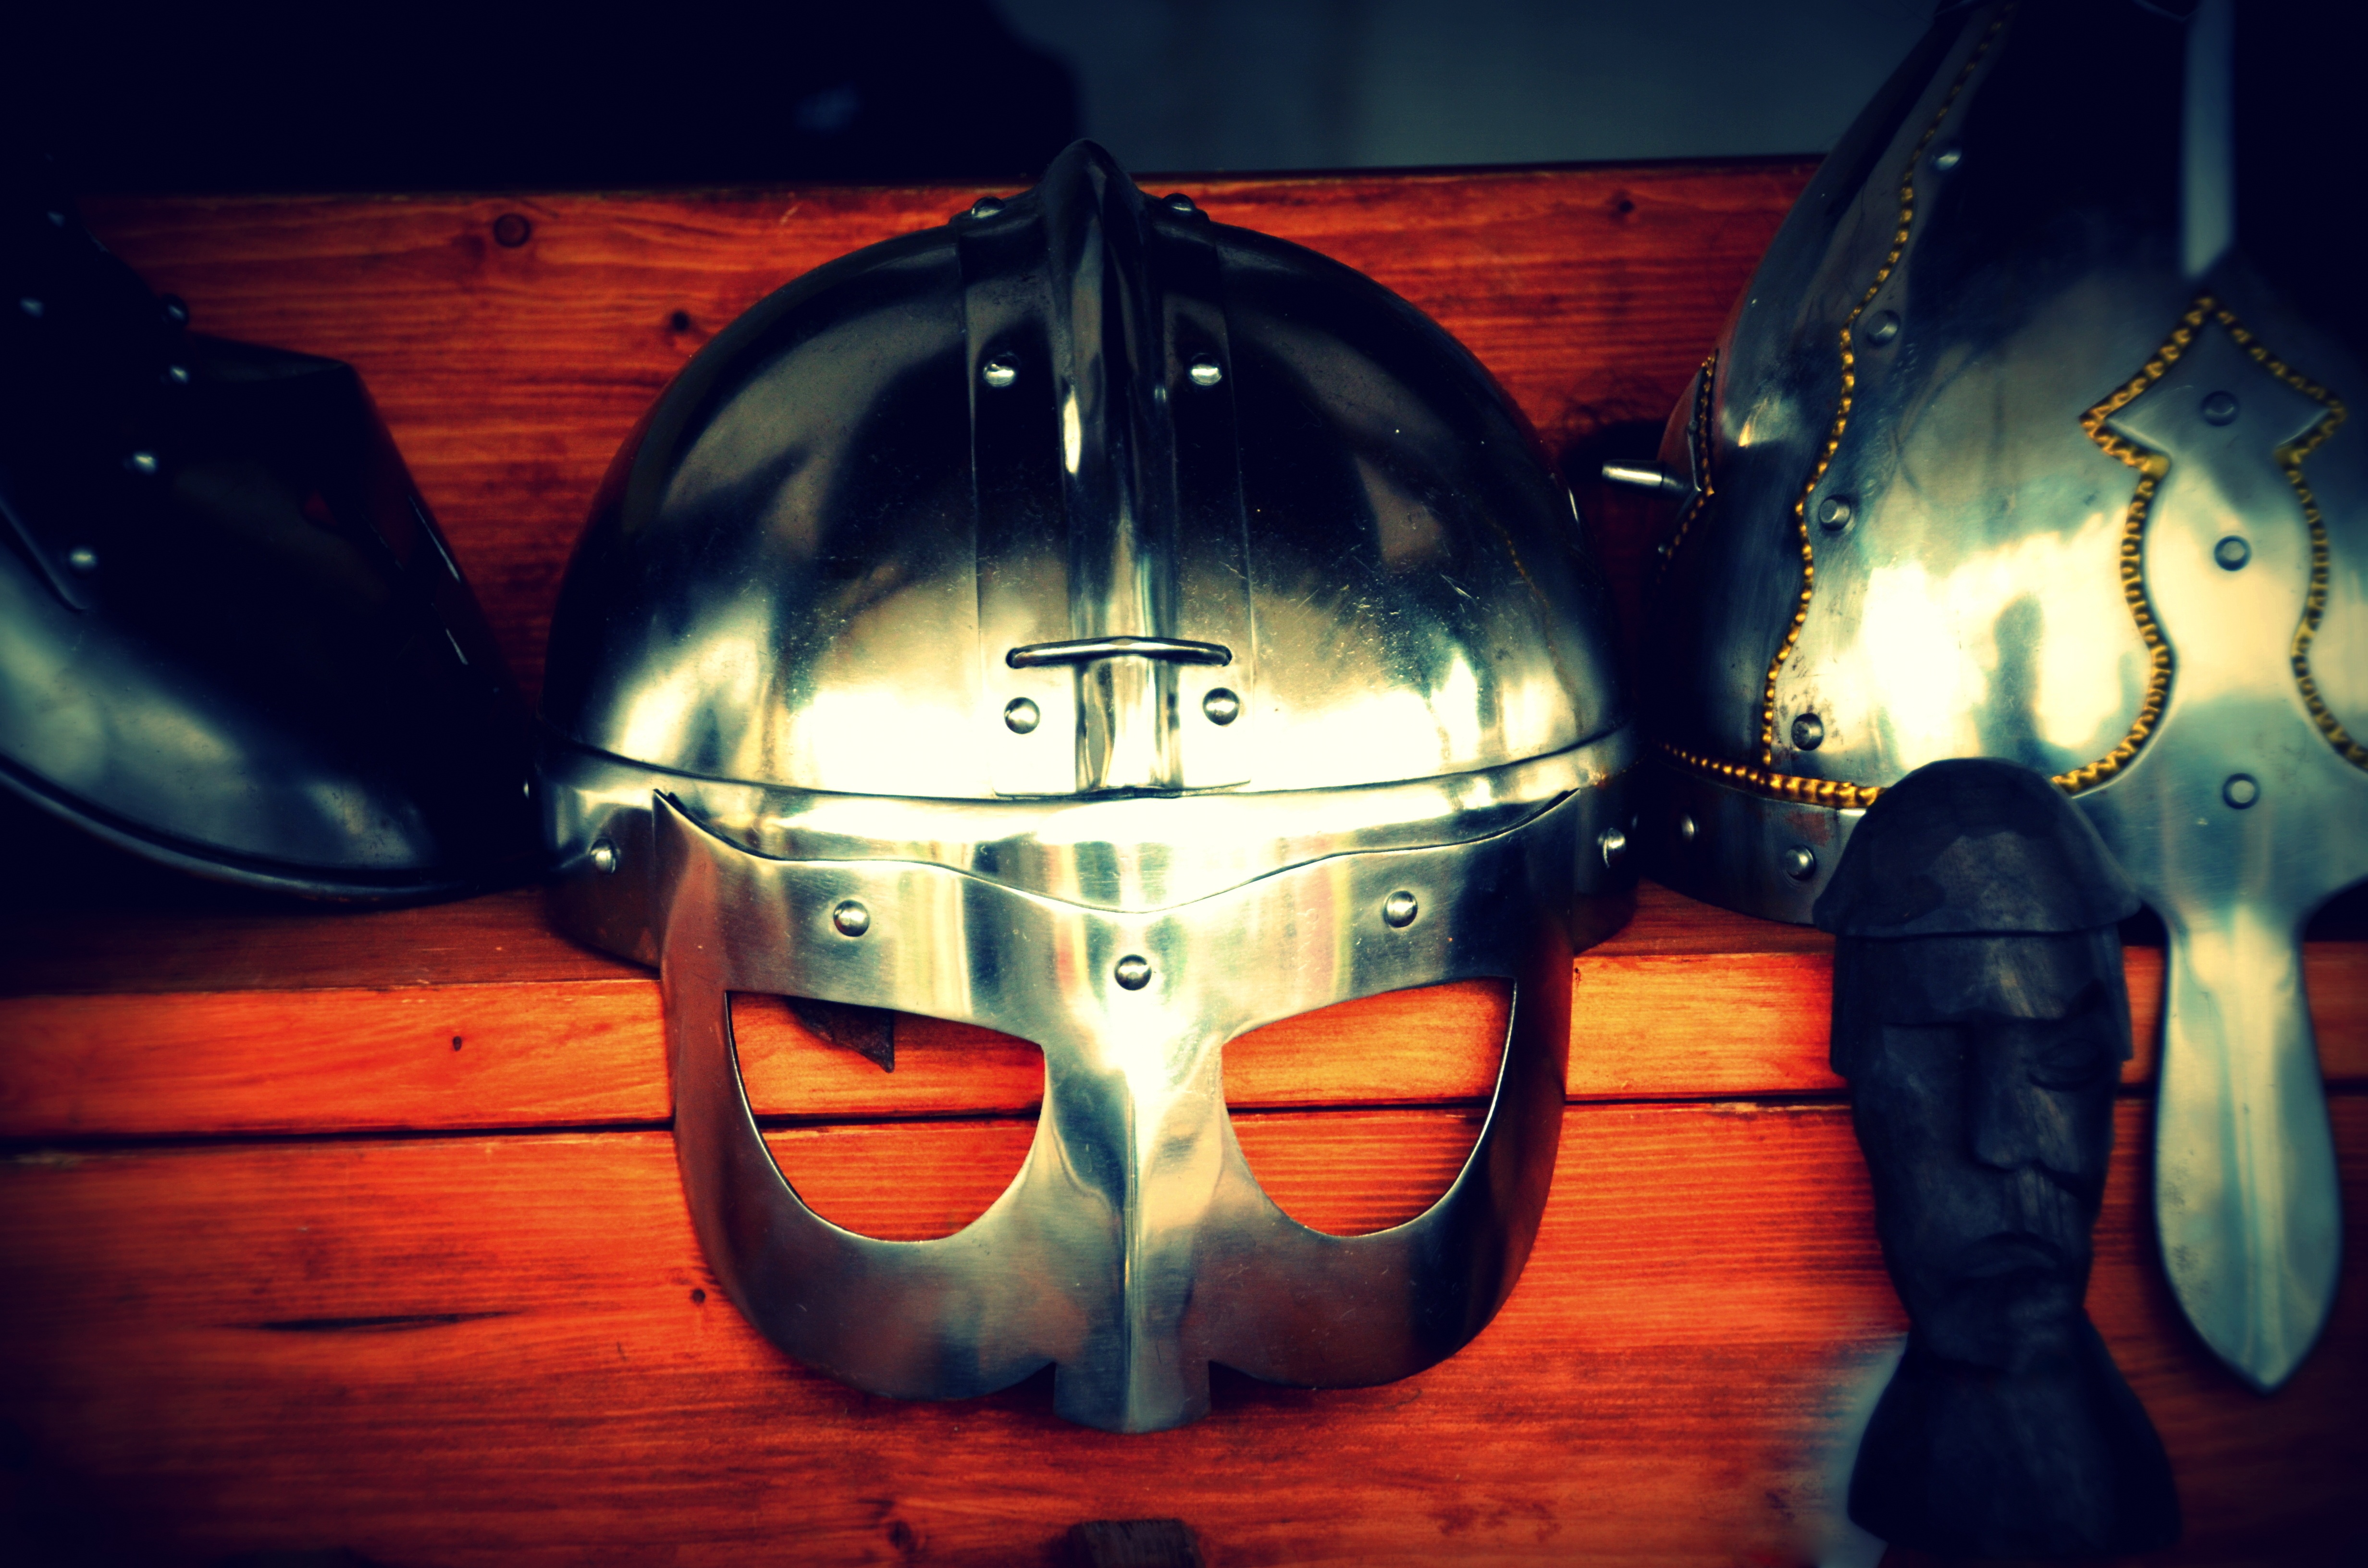
light, night, old, reflection, color, darkness, blue, clothing, lighting, helm, shape, historically, viking, armor, warlike